Bello Bala Shagari

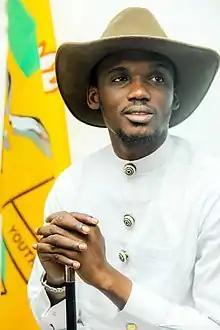
Bello Shagari portrait

Bello Shagari (born 26 April 1988) is a youth activist and a documentary filmmaker. He is the representative of Non-Aligned Movement Youth Organization (NAMYO) in Nigeria. Prior to that, he led the National Youth Council of Nigeria and The Royal African Young Leadership Forum.